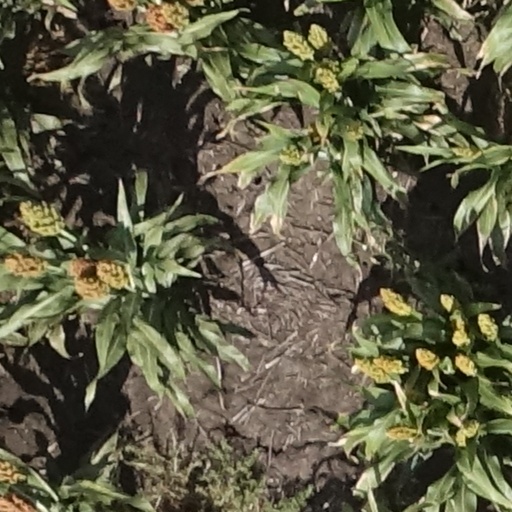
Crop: sorghum